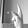
ASL letter: K